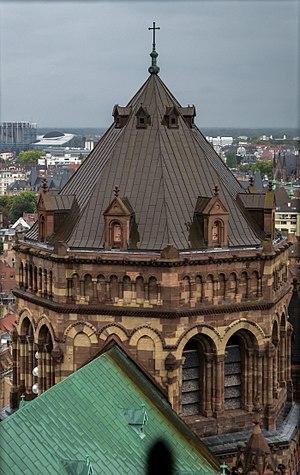
Cathédrale Notre-Damecathédrale This building is indexed in the Base Mérimée, a database of architectural heritage maintained by the French Ministry of Culture,
La cathédrale Notre-Dame de Strasbourg est une cathédrale gothique catholique située à Strasbourg, en région Grand Est, dans le département français du Bas-Rhin en Alsace.